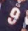
Number: 9